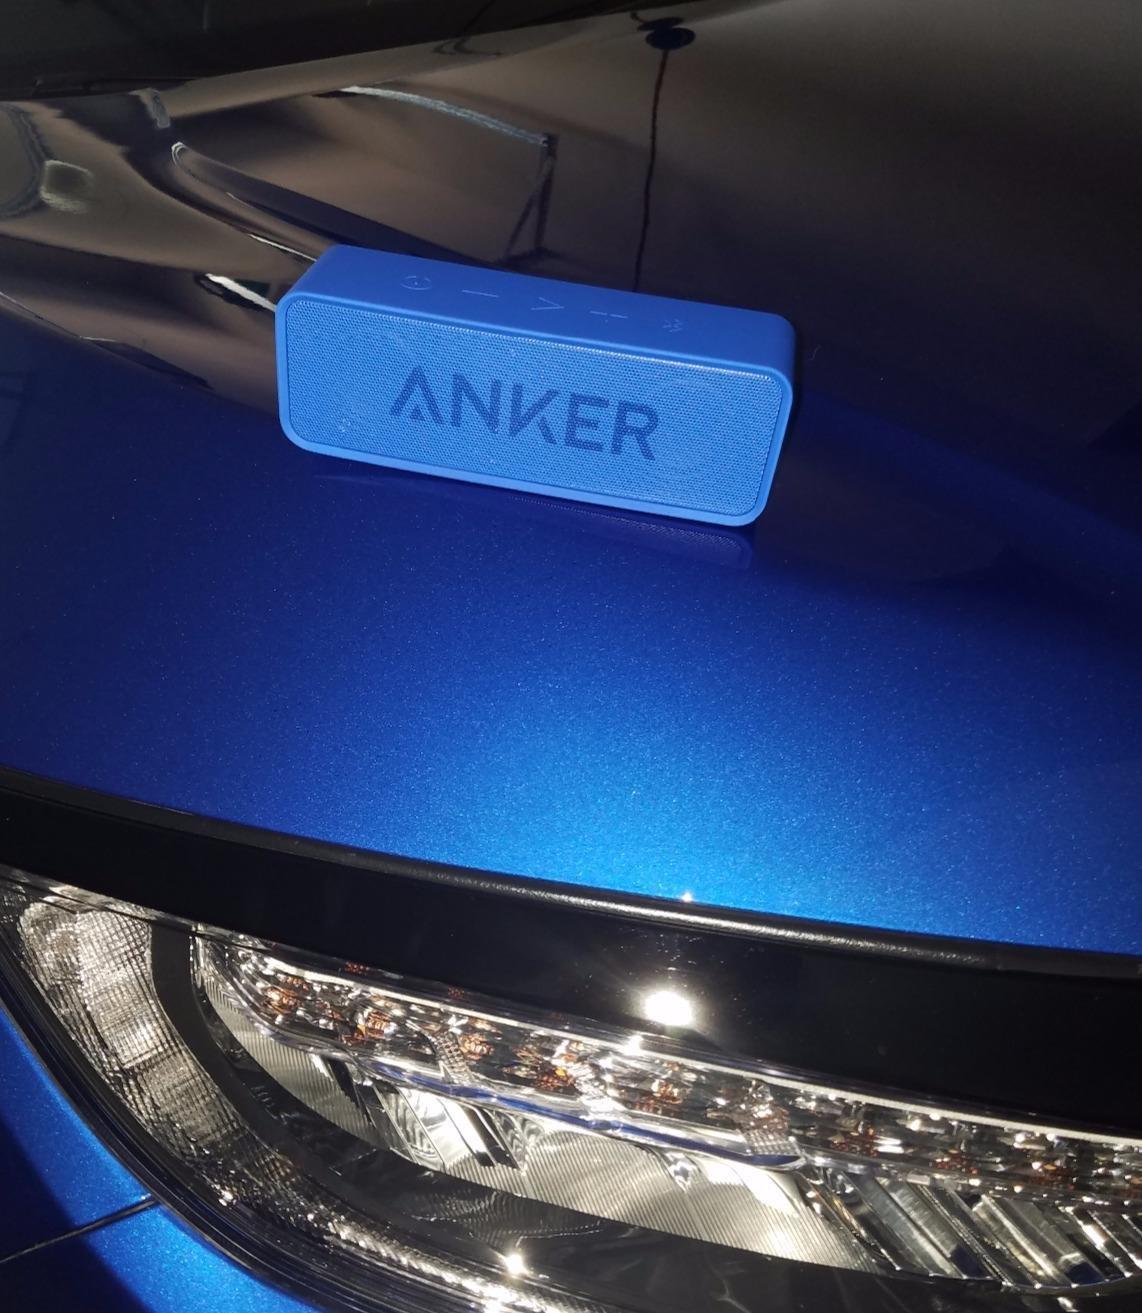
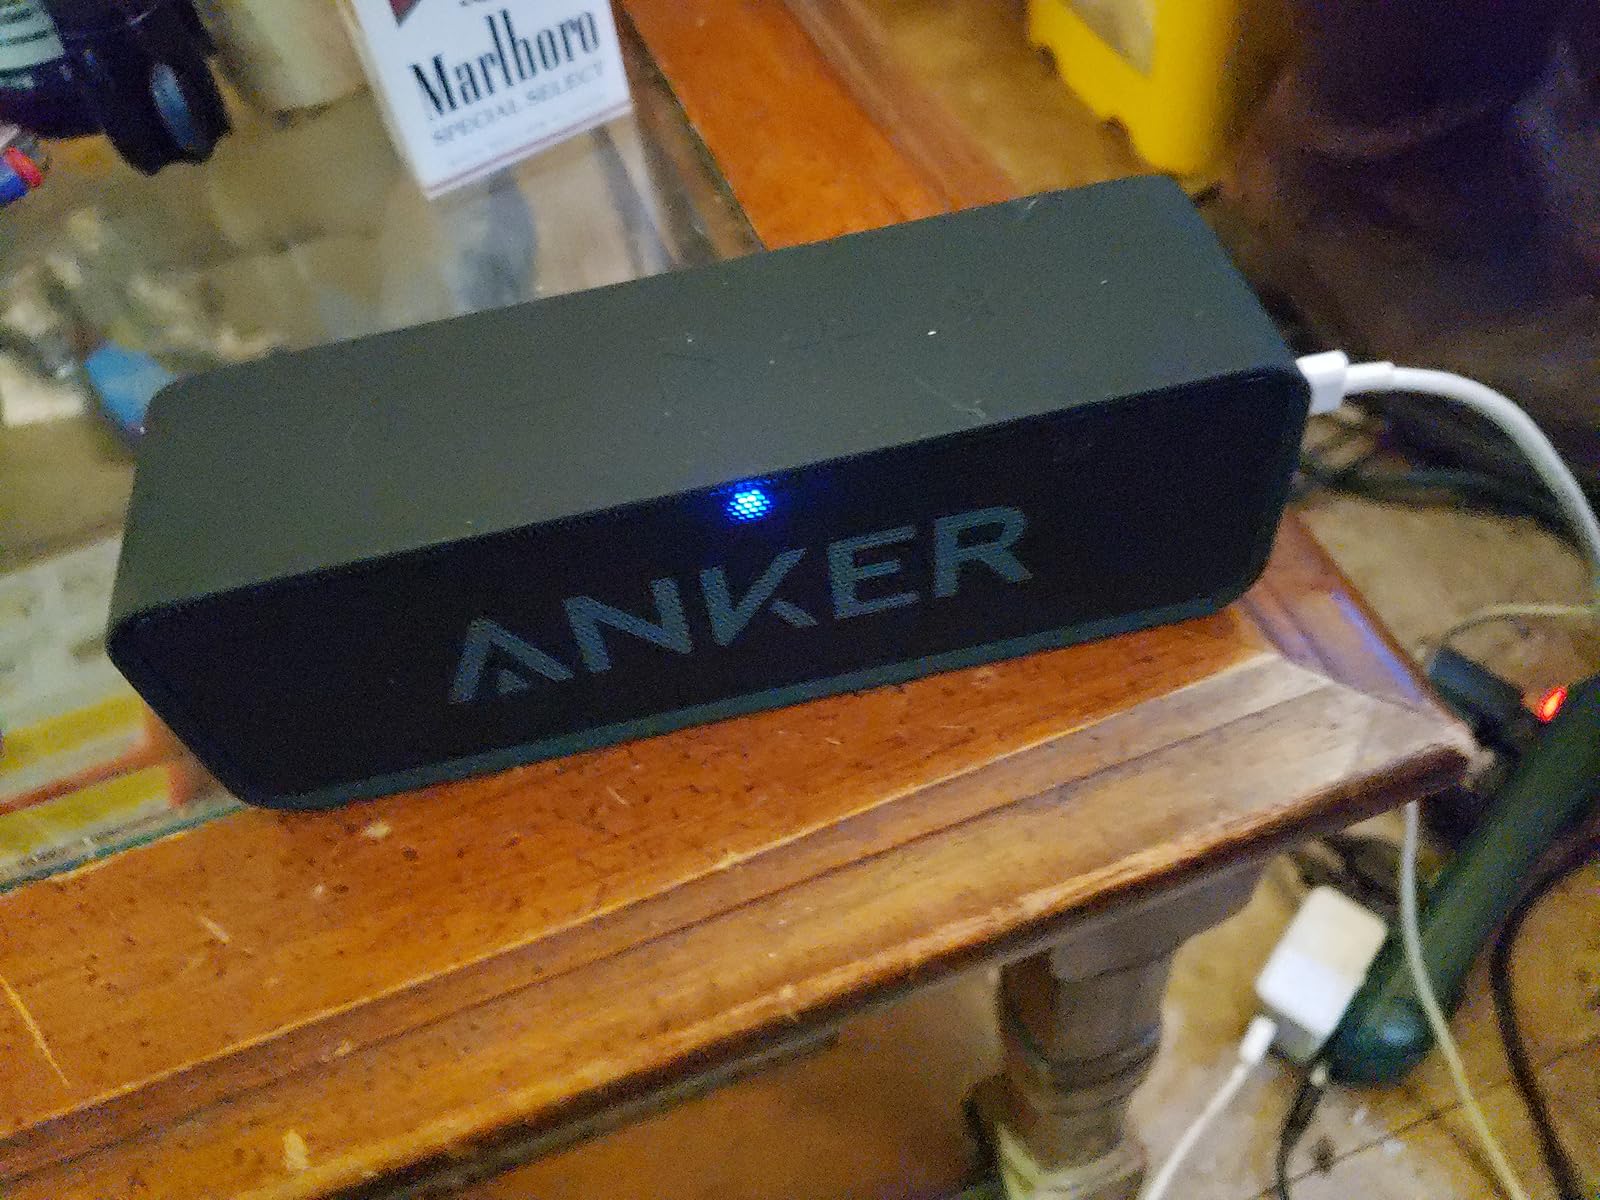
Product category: speaker
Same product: no